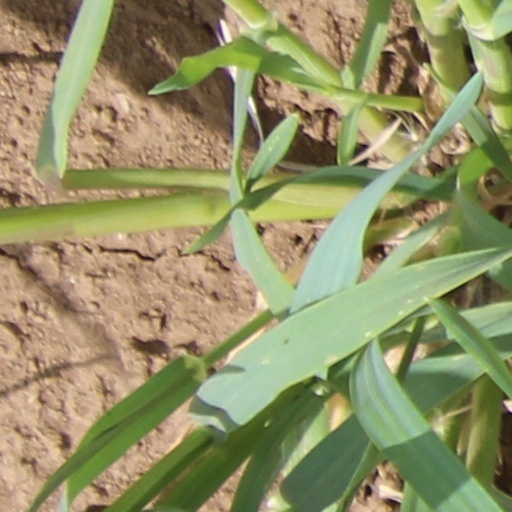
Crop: wheat